Puerta de Arganda (Madrid Metro)

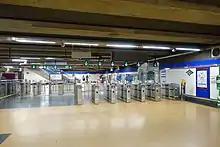
Travellers will have to validate their tickets once more upon leaving the station

The underground metro station was opened to the public on 1 December 1998, when line 9 was extended to the south, with the remaining section toward Arganda del Rey being inaugurated on 7 April 1999.